Jean Alexandre Vaillant

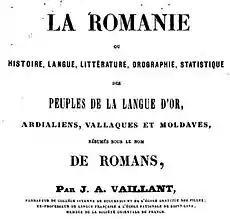
Front page of "La Roumanie", 1844

Vaillant's 1844 "La Romanie" (in its long version, the title was given as "La Roumanie, ou Histoire, langue, littérature, orogrphie, statistique des peuples de la langue d'or, Ardialiens, Vallaques et Moldaves, résumés sur le nom de Romans") was notably reviewed by Nicolae Iorga in his 1918 essay on French-Romanian relations). He noted that Vaillant extended the scope of his researches into Romanian history out of Wallachia and Moldavia, and into Austrian-ruled Transylvania: "He preoccupied himself [...], for the first time, with the Romanians in Transylvania, [a region] which he named, taking in view the national [Romanian] term serving to designate this enslaved land, "Ardeal" ("Ardial"), whence "Ardialiens" (in Romanian: "Ardeleni")".